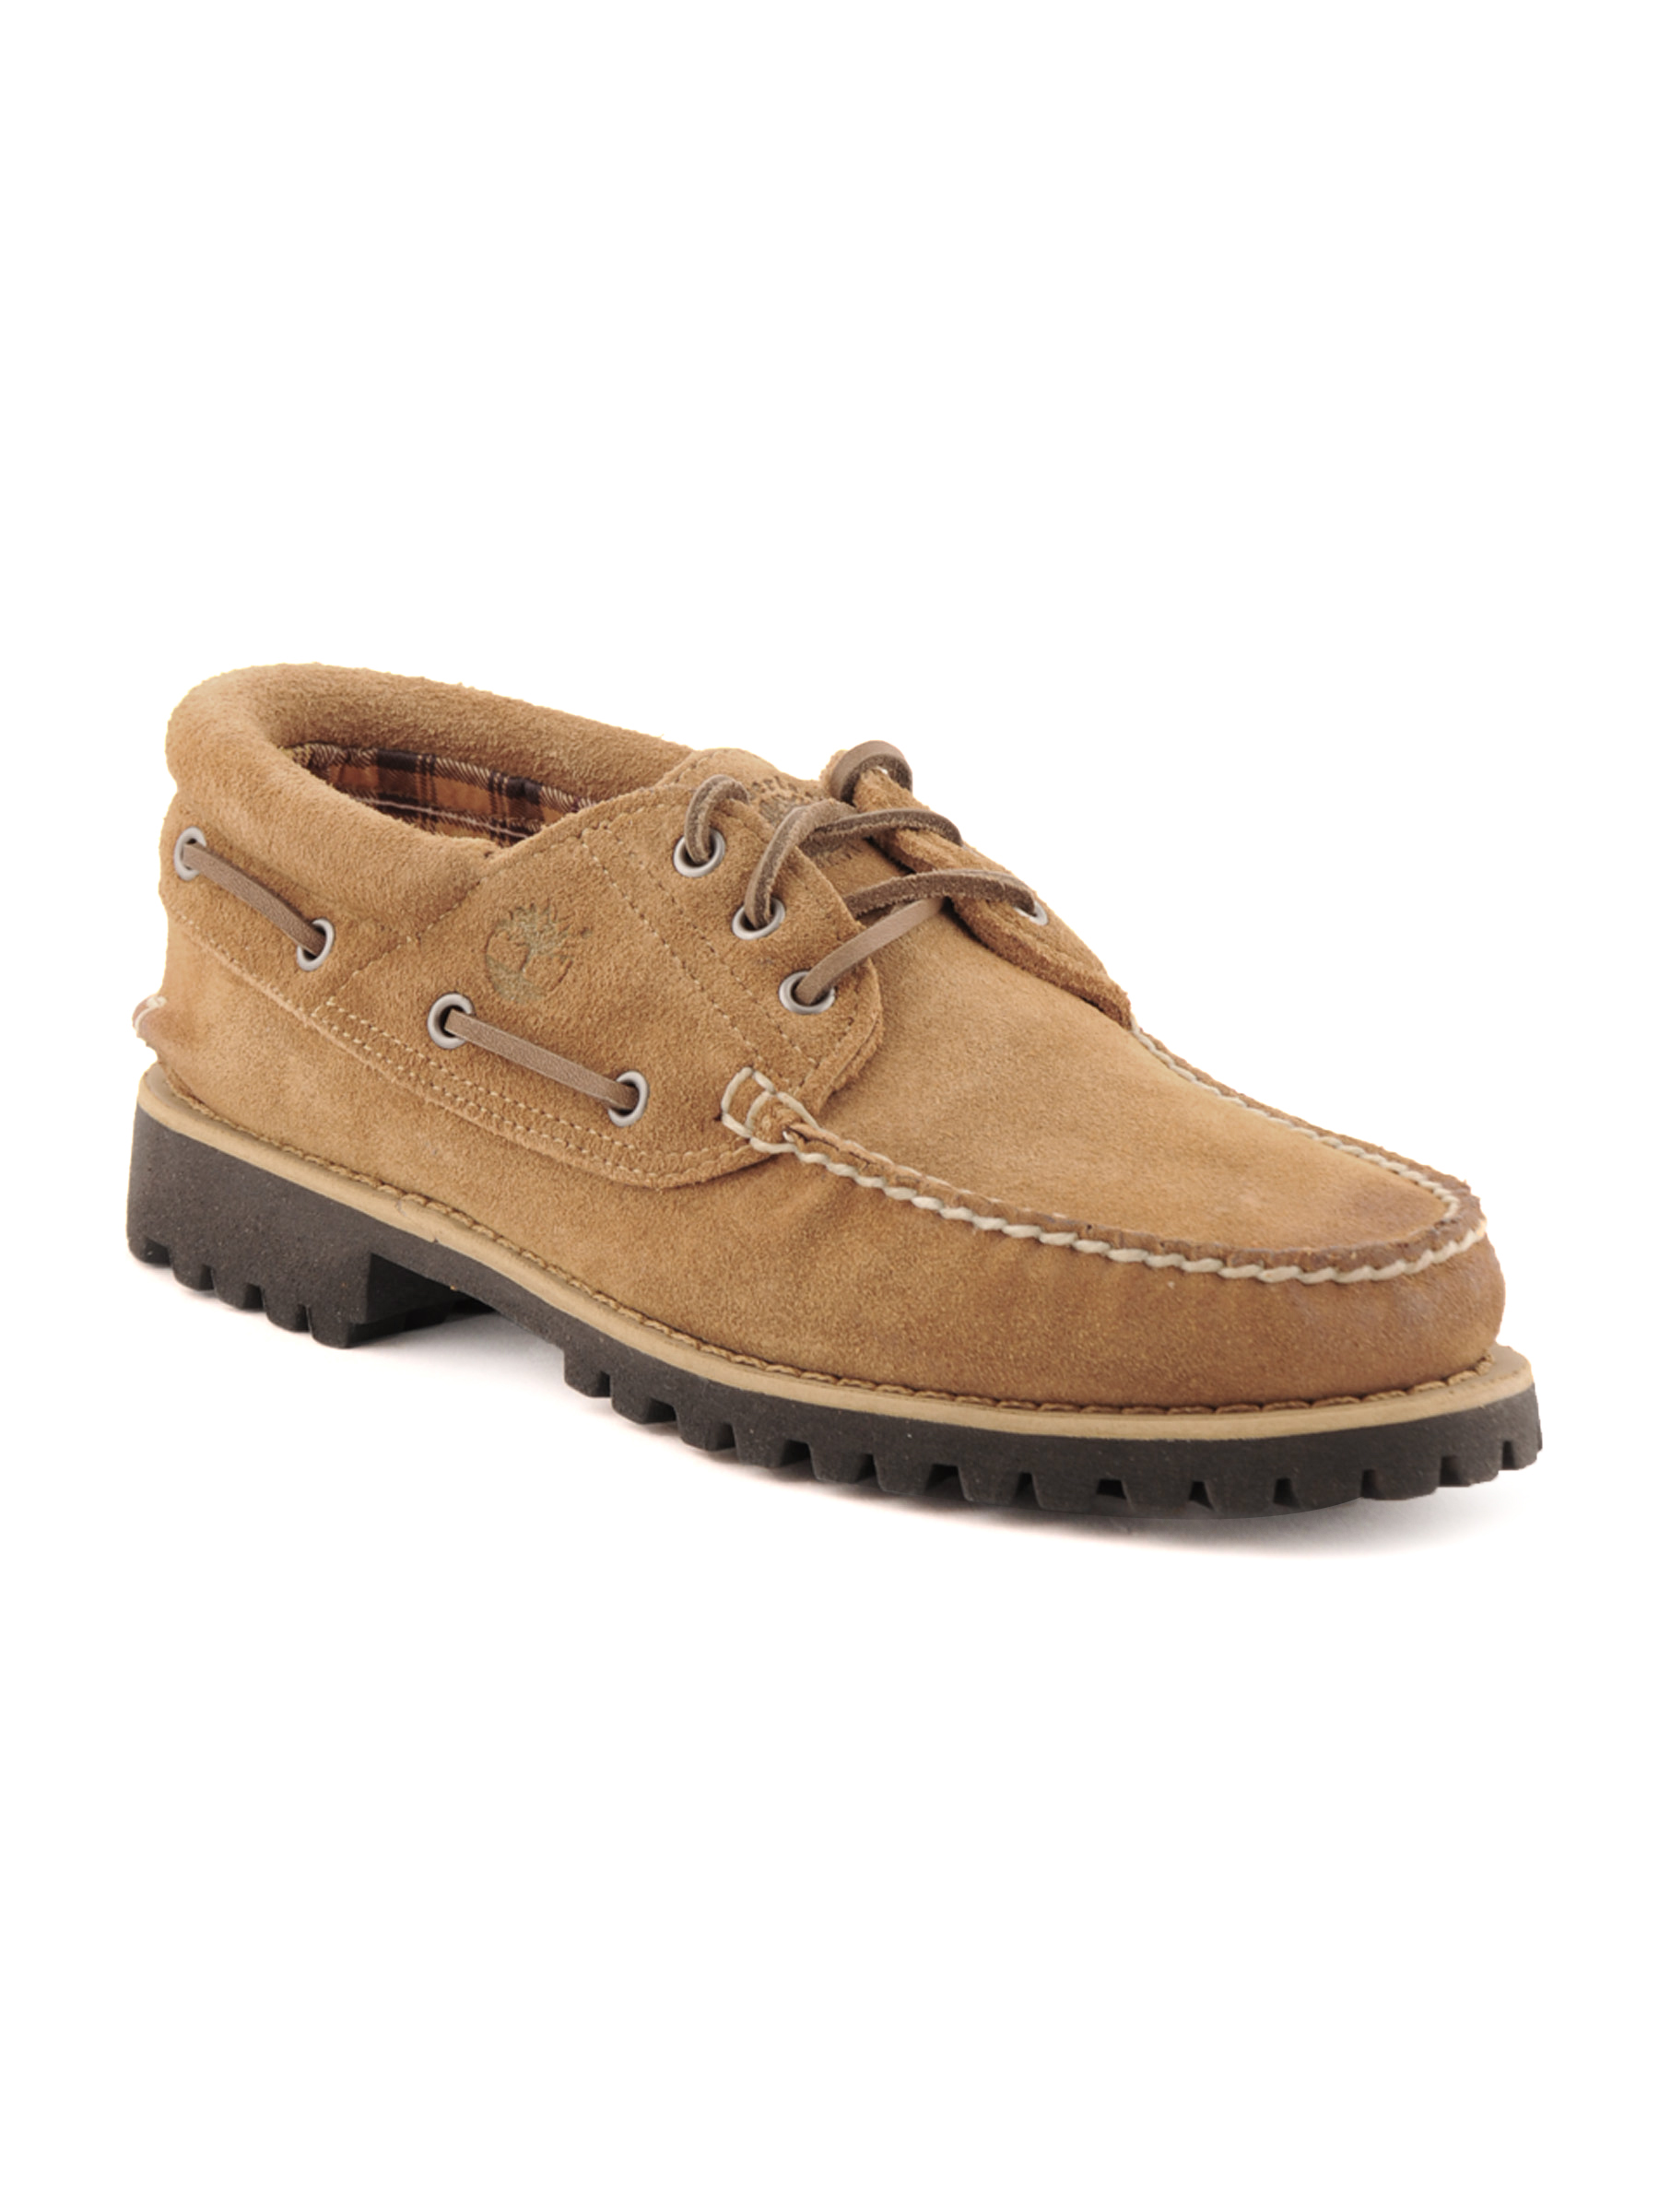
Timberland Men Casual Brown Casual Shoes
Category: Footwear / Shoes / Casual Shoes
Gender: Men
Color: Brown
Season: Fall 2011
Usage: Casual